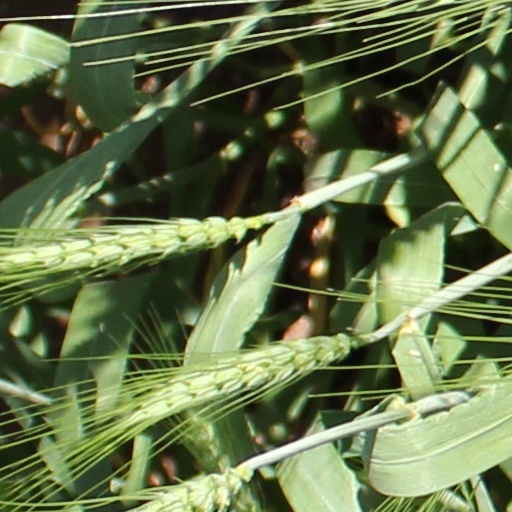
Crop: wheat